University of Rochester YellowJackets

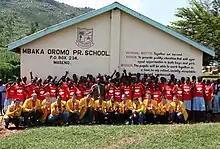
The University of Rochester YellowJackets pose with students from Mbaka Oromo Primary School, Nyanza Province, Kenya on their United We Sing tour in June 2011

The University of Rochester YellowJackets (YellowJackets) are an all-male collegiate a cappella group based in Rochester, New York. As the University of Rochester's oldest a cappella group, The YellowJackets frequently perform for campus functions in addition to their performance schedule around Rochester and the northeastern part of the United States. The group's members are students from the University's River Campus and Eastman School of Music. On September 19, 2011 the group made their national primetime television debut to an audience of 5.3 million viewers as contestants on Season 3 of NBC's "The Sing-Off", ultimately finishing in 7th place (out of 16 finalist groups.) The group celebrated their 60th anniversary in October 2016 during the University of Rochester's annual Meliora Weekend celebration.